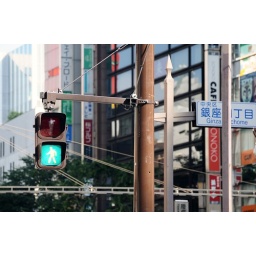
street signs in Ginza, Tokyo Japan